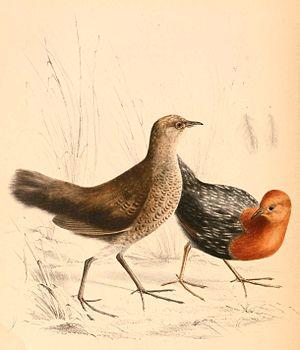
«
Le Râle à camail est une espèce d'oiseaux de la famille des Sarothruridae.